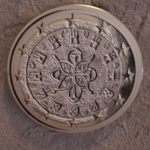
Coin value: 1euro
Country: pt
Edition: standard